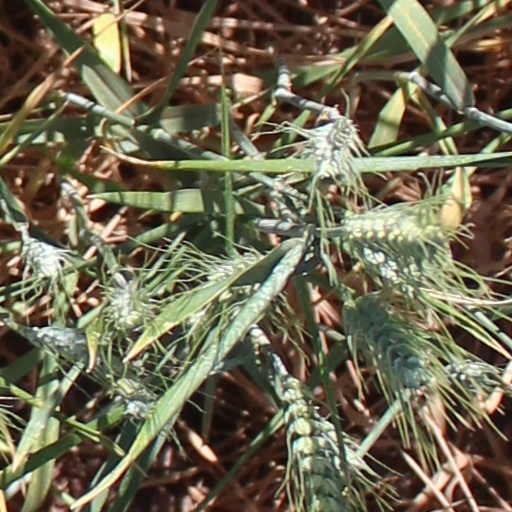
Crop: wheat